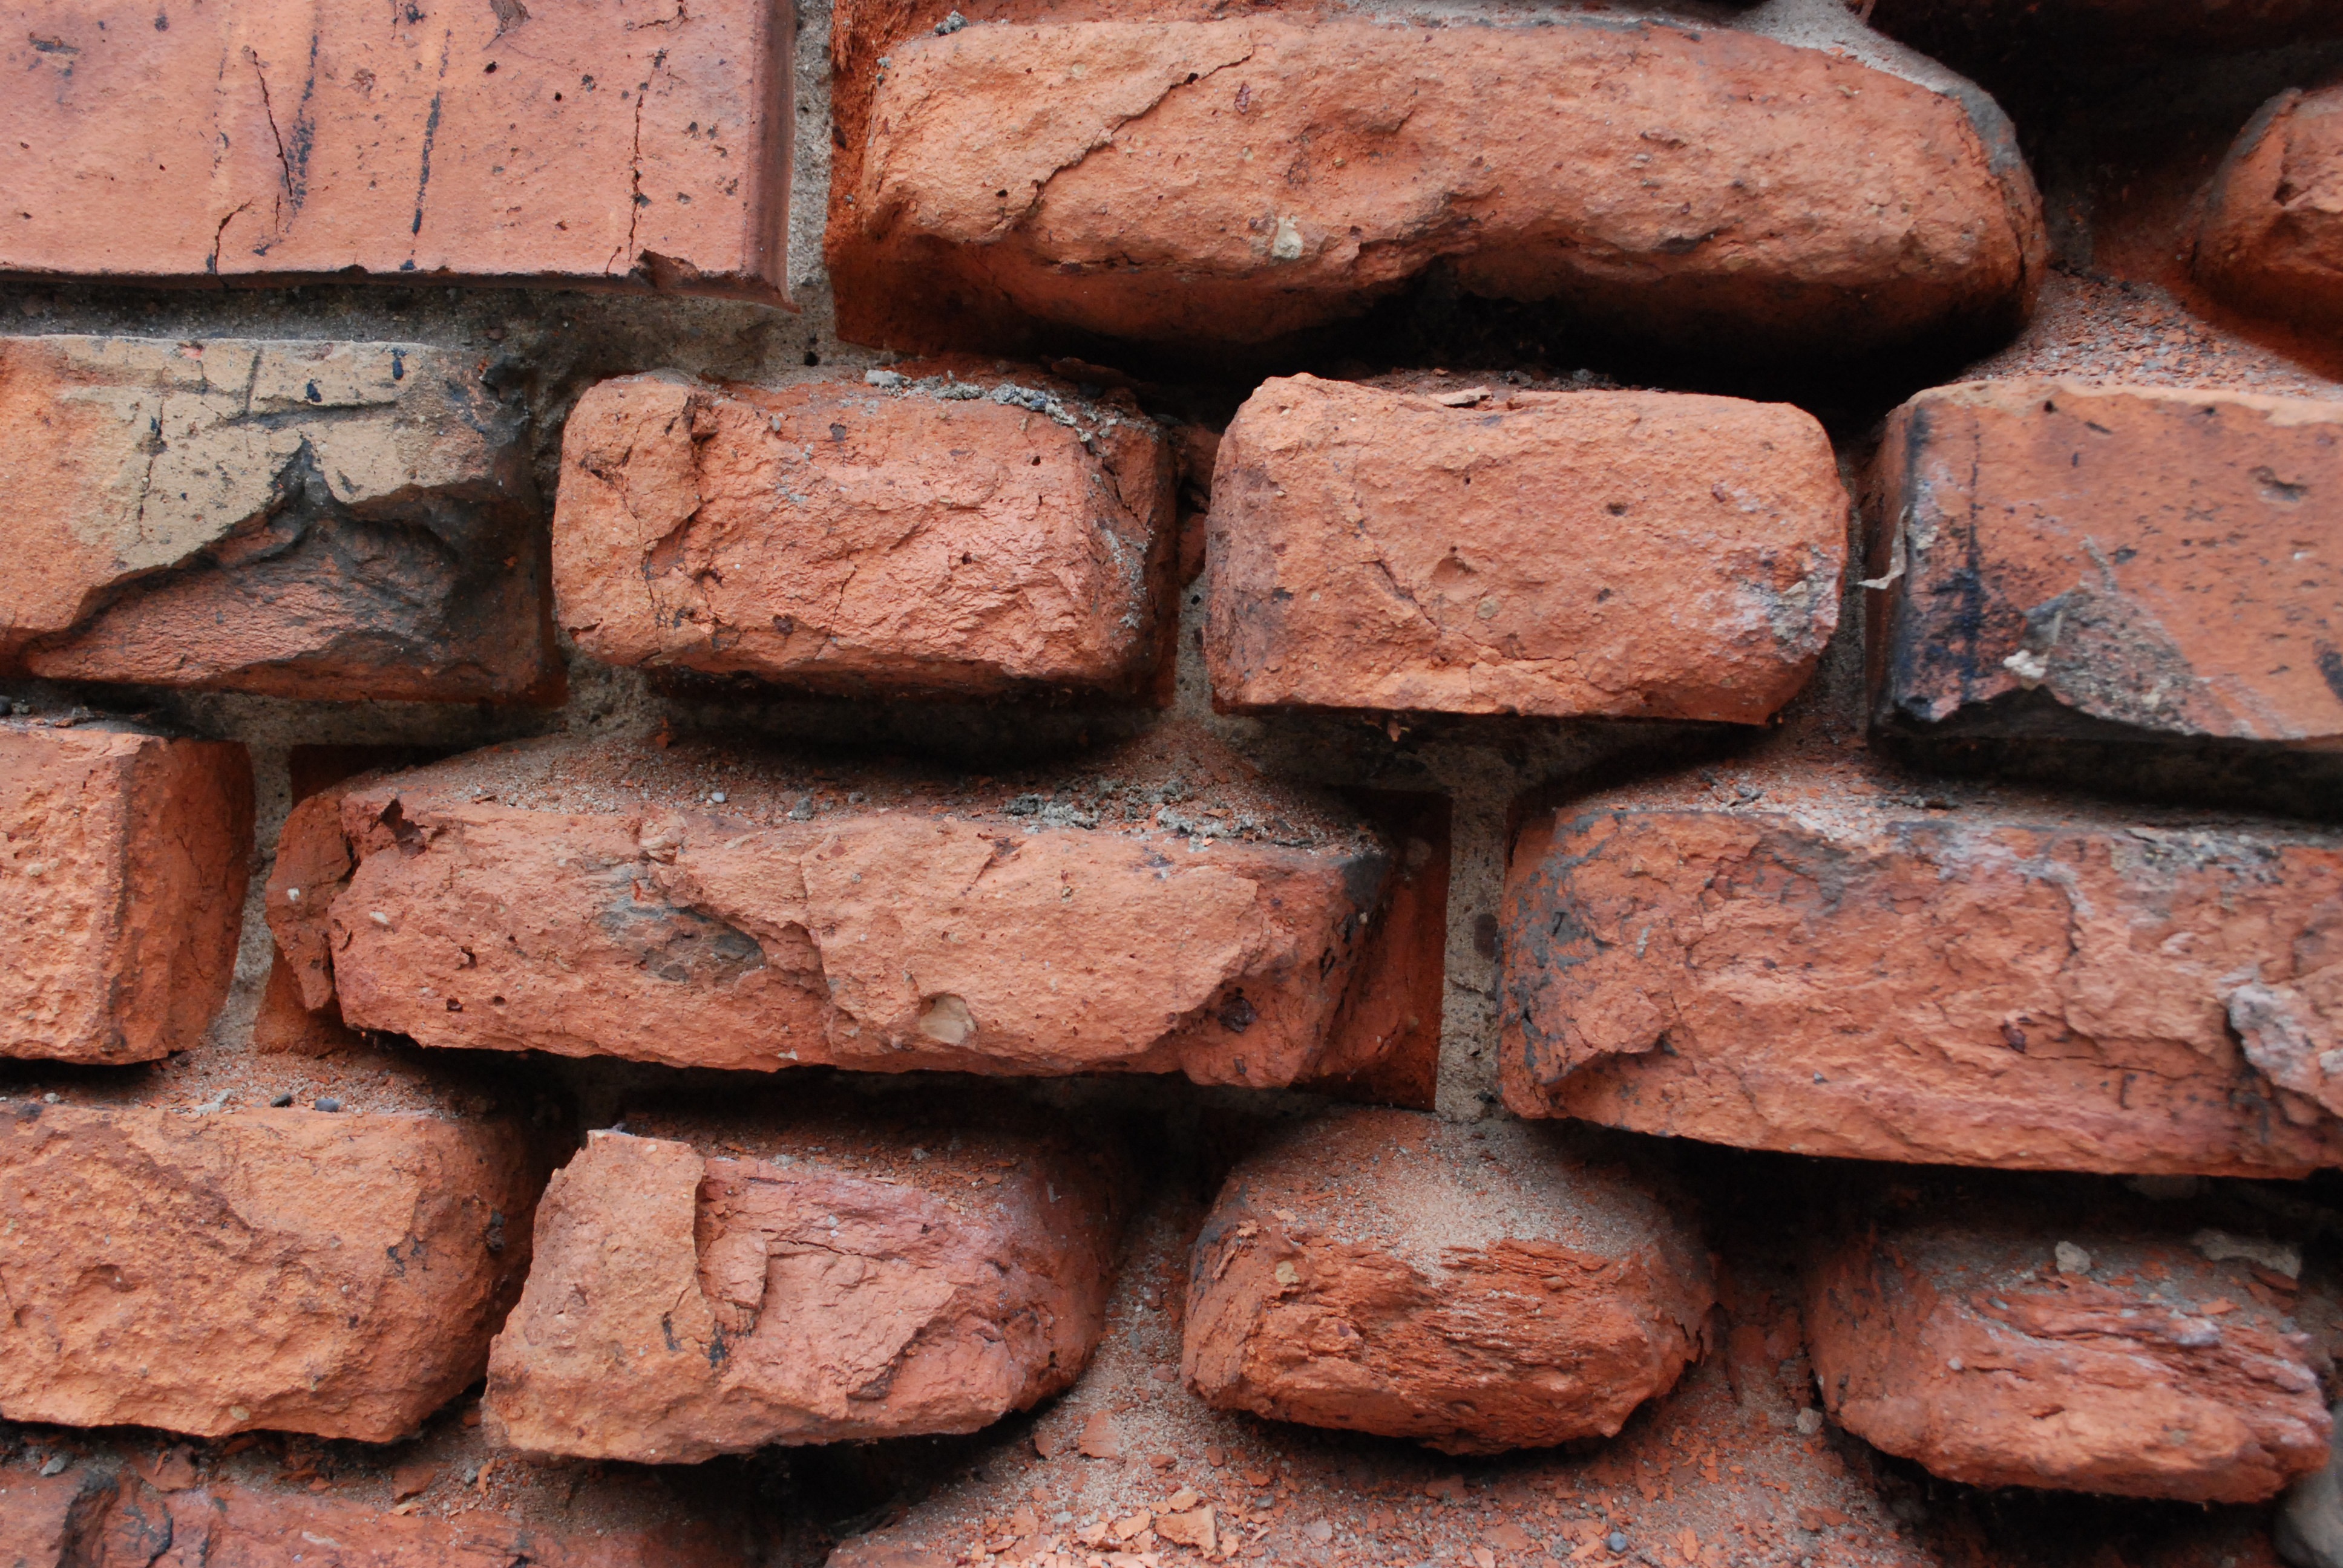
rock, wood, wall, soil, brick, material, brick wall, brickwork, lake dusia, the walls of the